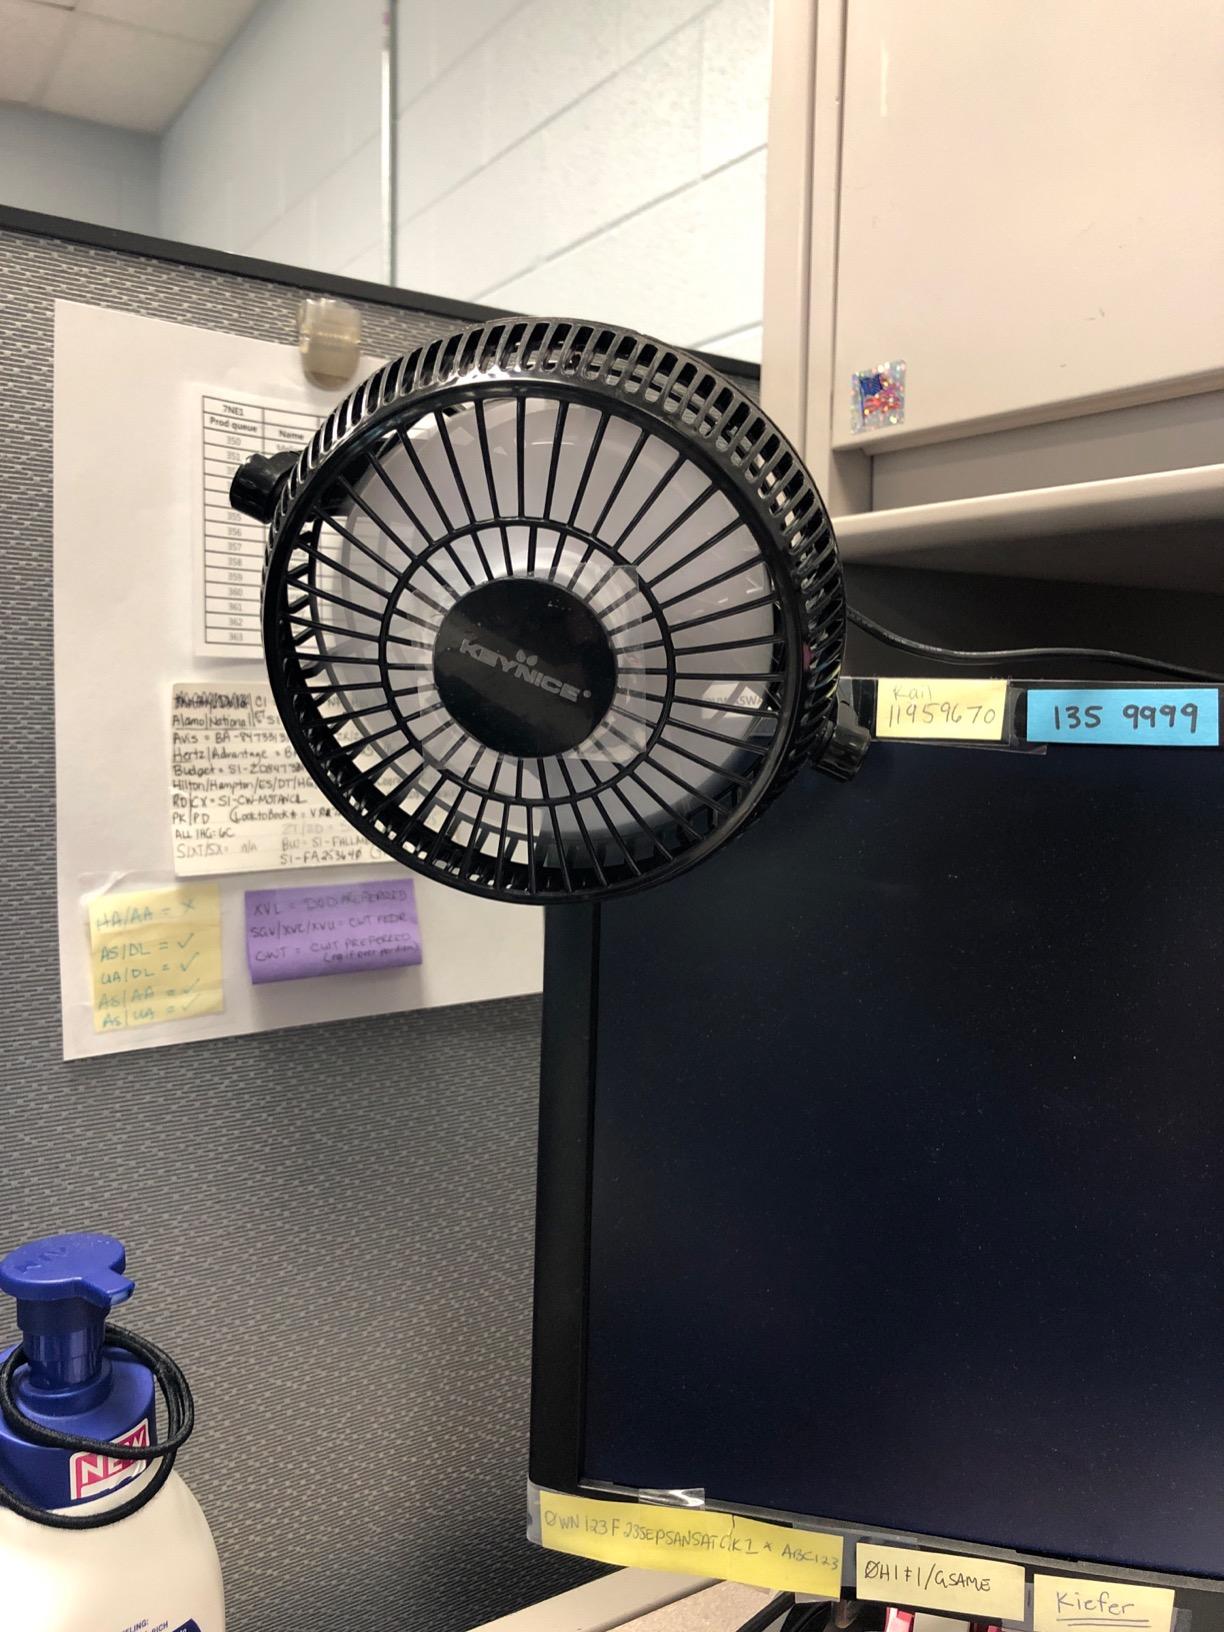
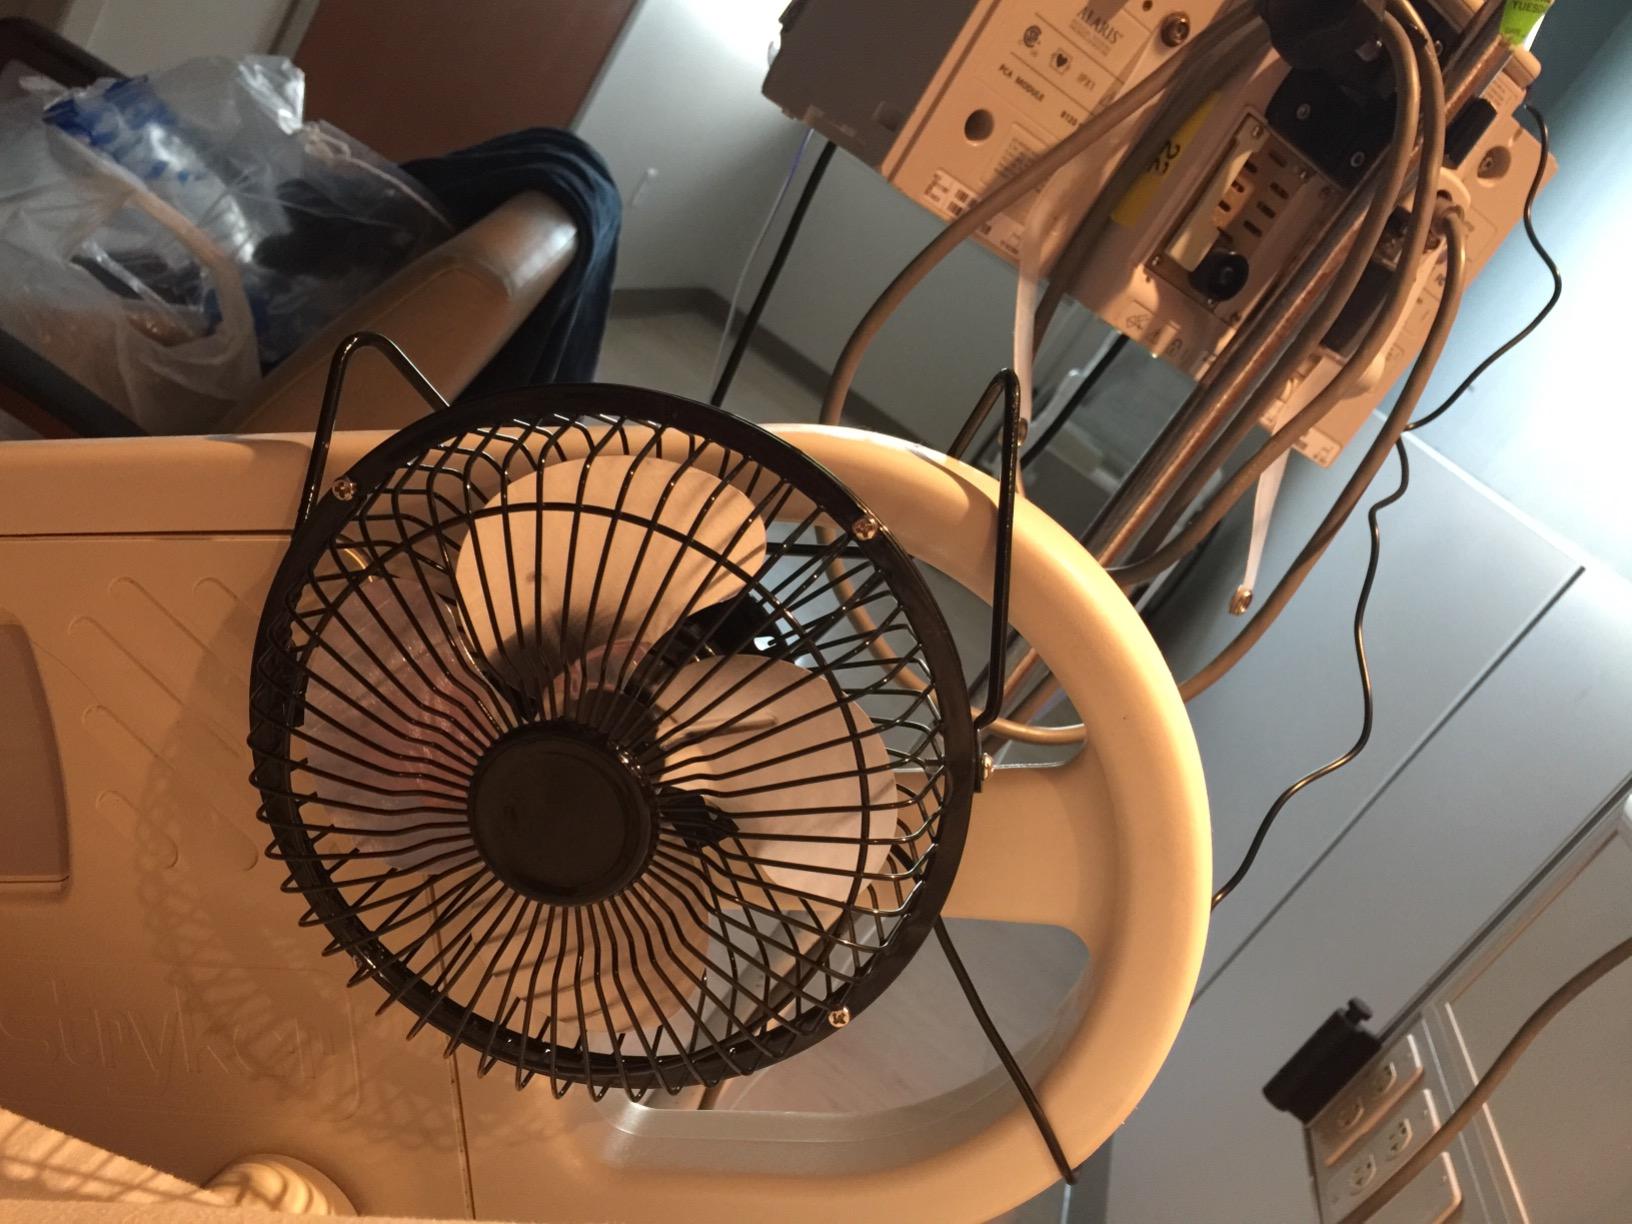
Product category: fan
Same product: no